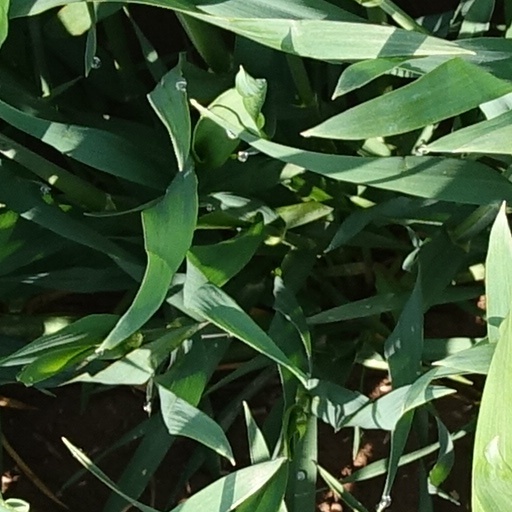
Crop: wheat